Starcross railway station

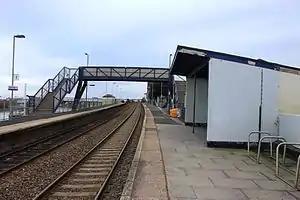
View from the north

Starcross is a small station on the Exeter to Plymouth line in the village of Starcross, Devon, England. It is down the line from and from , via . The station is managed by Great Western Railway, which operates all trains serving it. One of the South Devon Railway engine houses, which formerly powered the trains on this line, is situated alongside the station.